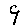
Label: 9